District tartans of Australia

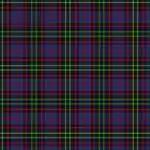
South Australia Official tartan

The origins of the South Australia Official tartan can be traced back at least as far as about 1999, when a tartan designed by Betty Johnston and named the South Australia tartan was recorded, subject to the notation "Awaiting approval of the State to become the official tartan in 1999". When the STA later sought clarification from "Ann Brine of SA", the response was that "... no-one had ever seen it before and it certainly wasn't the official SA tartan". It is categorised by the SRT as a fashion tartan.